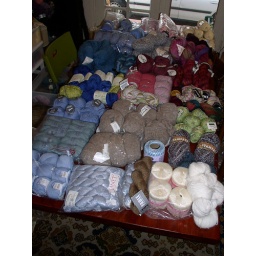
Everything stored in 3 triple-drawer plastic cabinets (covered with a table cloth to resemble a buffet!)